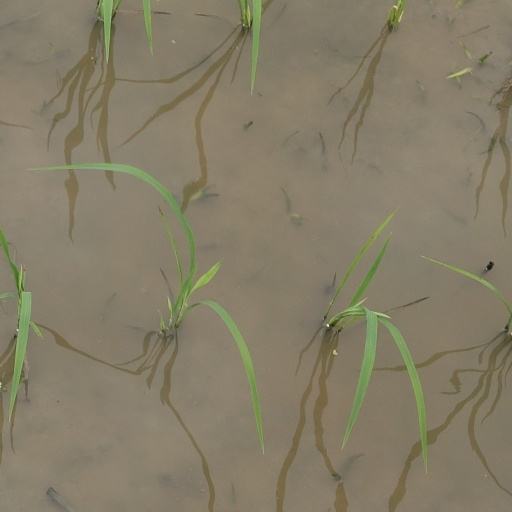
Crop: rice